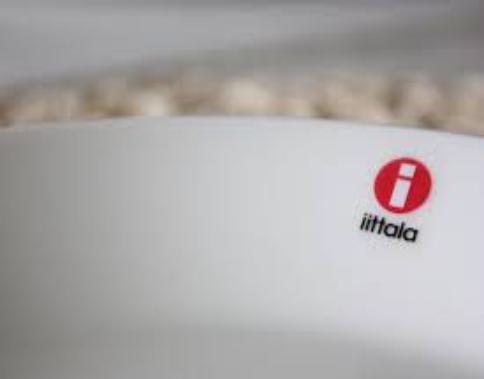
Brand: IITTALA
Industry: Necessities